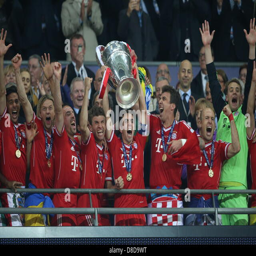
players celebrate with the trophy after winning the final